History of Israel

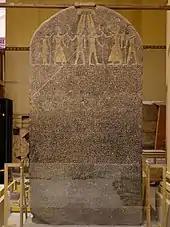
The Merneptah Stele. According to mainstream archeology, it represents the first instance of the name "Israel" in the historical record.

Archeological evidence indicates that during the early Iron Age I, hundreds of small villages were established on the highlands of Canaan on both sides of the Jordan River, primarily in Samaria, north of Jerusalem. These villages had populations of up to 400, were largely self-sufficient and lived from herding, grain cultivation, and growing vines and olives with some economic interchange. The pottery was plain and undecorated. Writing was known and available for recording, even in small sites. William G. Dever sees this "Israel" in the central highlands as a cultural and probably political entity, more an ethnic group rather than an organized state.